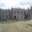
Label: castle